MGWR Class L

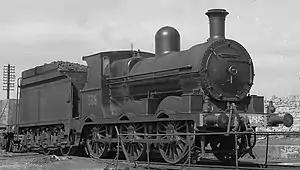
CIÉ 588 class J18 at Athlone in July 1959

The MGWR Class L/Lm/Ln were Midland Great Western Railway (MGWR) 0-6-0 locomotives. Following merger of the MGWR into the Great Southern Railways (GSR) in 1925 these locomotives still generally kept to their former area, as did the equivalent GS&WR Class 101 "standard goods" to their former area. Whereas Class 101 was noted for some working of branch line passenger trains this was less likely for the MGWR class L; however they were noted for passenger mixed working on the Clifden and Ballaghaderreen branch lines.